Domestic policy of the first Donald Trump administration

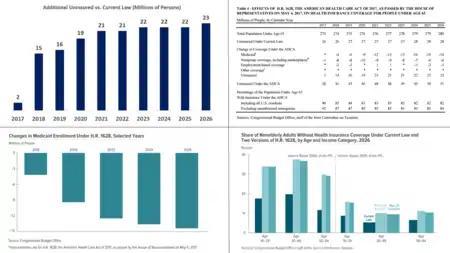
The CBO estimated in May 2017 that the Republican AHCA would reduce the number of people with health insurance by 23 million during 2026, relative to current law.

The administration has repeatedly sought to reduce the EPA budget. The administration invalidated the Stream Protection Rule, which limited dumping of toxic wastewater containing metals, such as arsenic and mercury, into public waterways, regulations on coal ash (carcinogenic leftover waste produced by coal plants), and an Obama-era executive order on protections for oceans, coastlines and lakes enacted in response to the Deepwater Horizon oil spill. The administration refused to act on recommendations from EPA scientists urging greater regulation of particulate pollution.